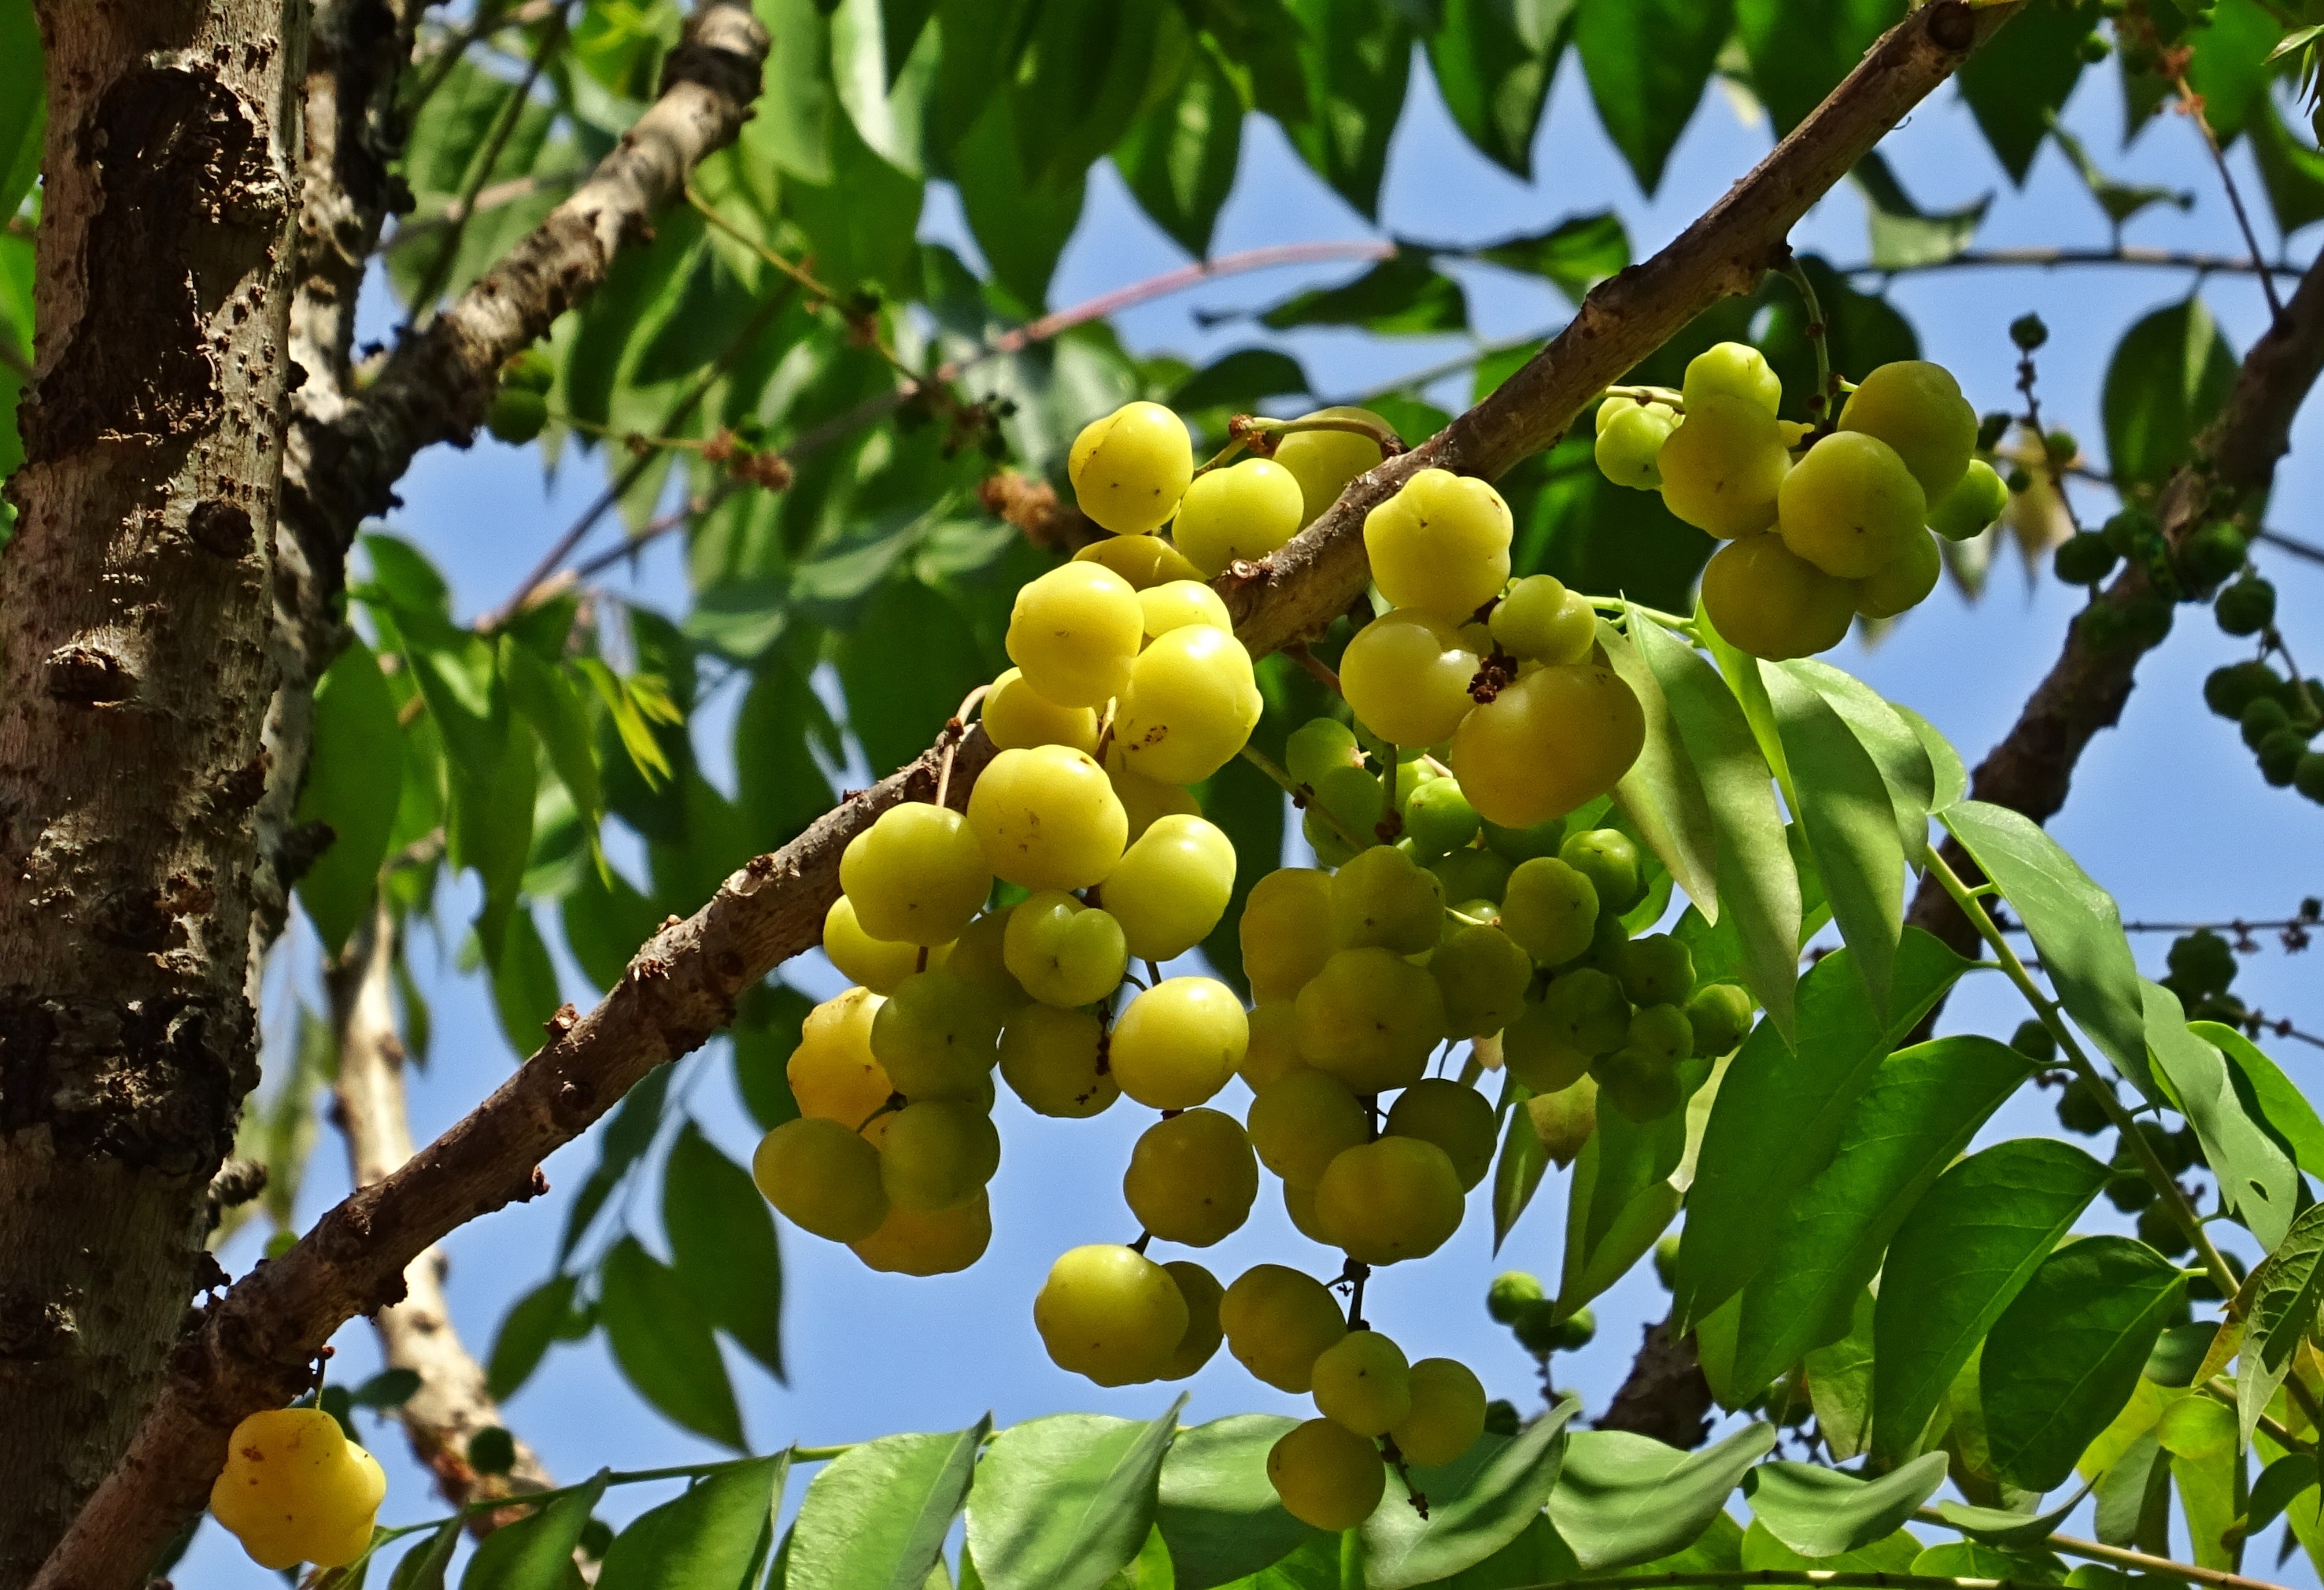
tree, branch, plant, fruit, berry, flower, ripe, food, produce, evergreen, yellow, dharwad, shrub, india, karnataka, flowering plant, coccoloba uvifera, land plant, star gooseberry, west india gooseberry, phylanthus acidus, otahiti gooseberry, otaheite gooseberry, malay gooseberry, tahitian gooseberry, country gooseberry, gooseberry tree, cherry meena